Ypsilanti High School

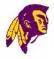
Braves logo

In 2004, the school's mascot came under fire again, with opponents of the name being organized by an Eastern Michigan University professor. The School Board set up a committee in the fall of 2005 to look into the issue. After a series of open public meetings, the committee returned a report concluding that due to systemic discrimination, the mascot must indeed be changed. However, the committee was the subject of questions itself, with allegations that the group splintered, and none of the public forums gathered much student input. The School Board, while going over the committee's report, scheduled a final public meeting to be held in April 2006. Garnering a large turnout, the event was held in the school's auditorium, with support for the name generally coming from the student body and the community and opponents coming from academia and the Native American community. Following this meeting, the School Board decided in a in May 2006 compromise decision that the name "Braves" could still be used but the Braves logo could not be used in any athletic activities or school events.